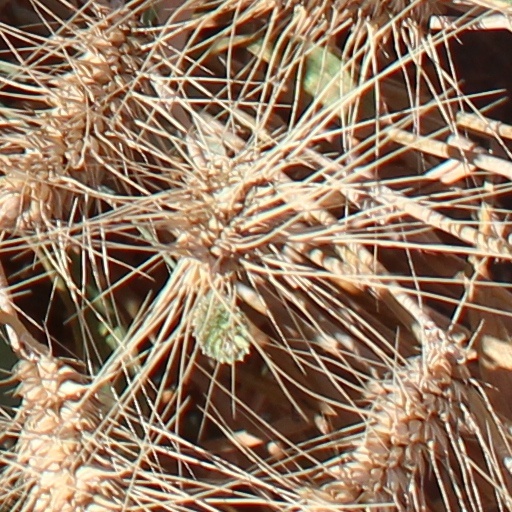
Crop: wheat